Ankica Gudeljević

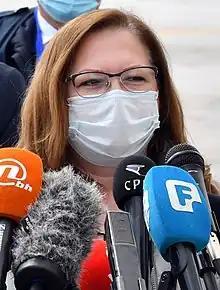
Gudeljević in 2021

Ankica Gudeljević (born 26 July 1964) is a Bosnian diplomat and politician who served as Minister of Civil Affairs from 2019 to 2023. She is a member of the Croatian Democratic Union.